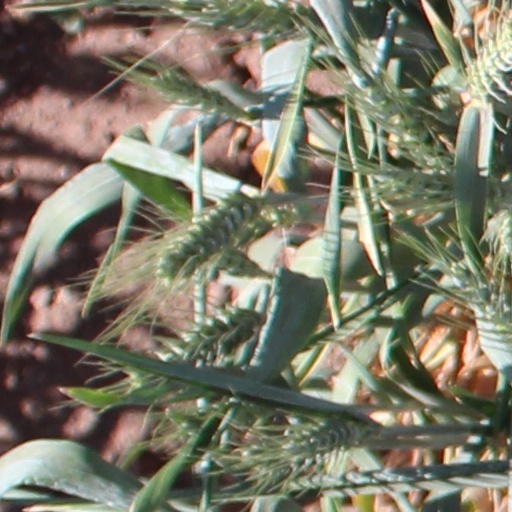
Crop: wheat